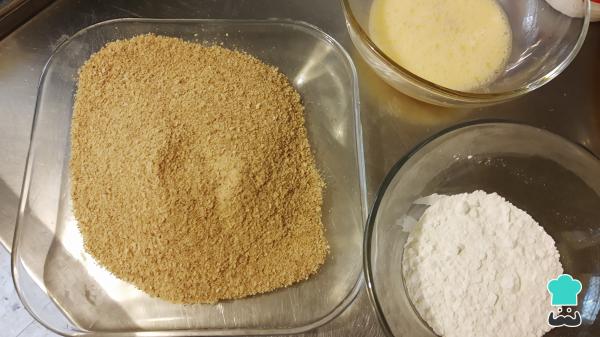
Para cubrir los muslitos, combina el huevo batido con 3 cucharadas de agua y una pizca de sal. Aparte, prepara un recipiente con pan molido y otro más con harina de trigo.